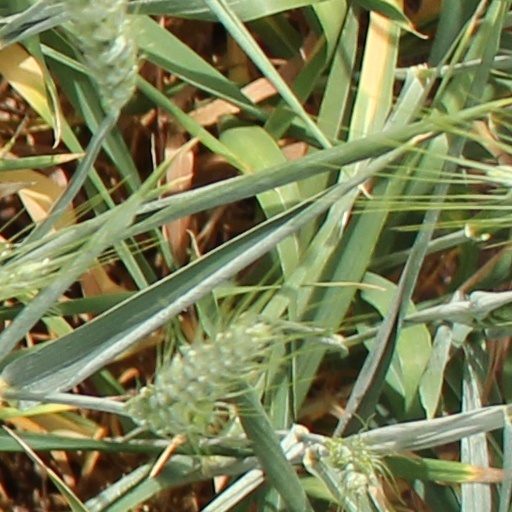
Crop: wheat